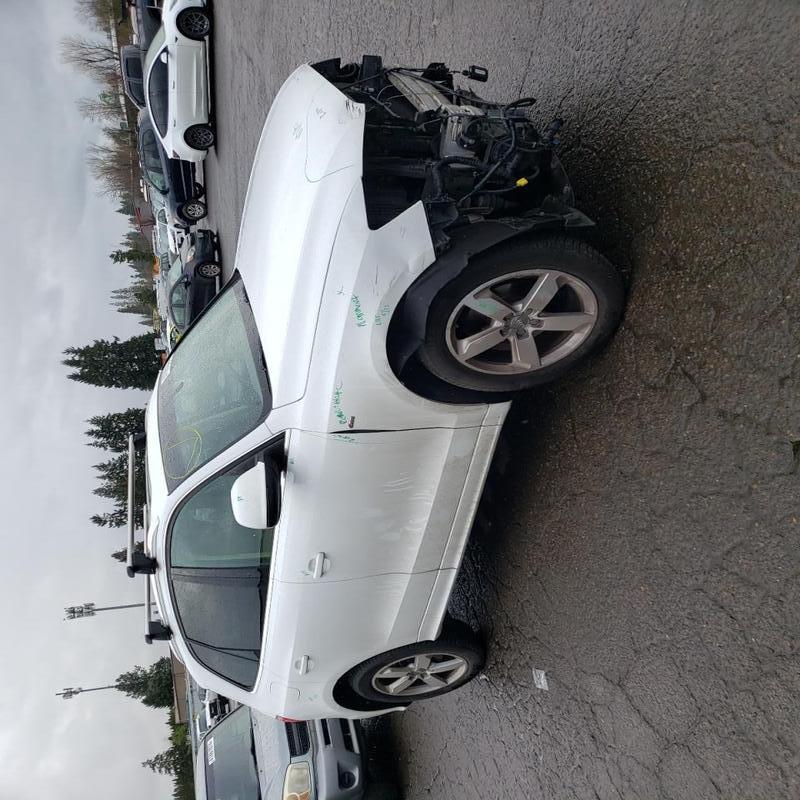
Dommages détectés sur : plaque d'immatriculation avant, pare-choc avant, feu avant droit, feu avant gauche, capot, aile avant droite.
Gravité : majeur